Baden, Switzerland

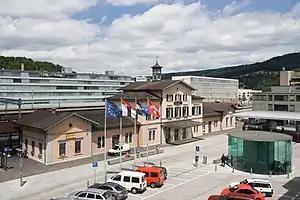
Train station

Baden was the destination of the first railway in Switzerland, the "Spanisch Brötli Bahn" transporting the richer people from Zürich to the baths of Baden. Today Baden is a regular stop on the railway lines Zürich-Basel and Zürich-Bern. Baden is a stop of the S-Bahn Zürich on the line S12 and a terminal station on the line S6.